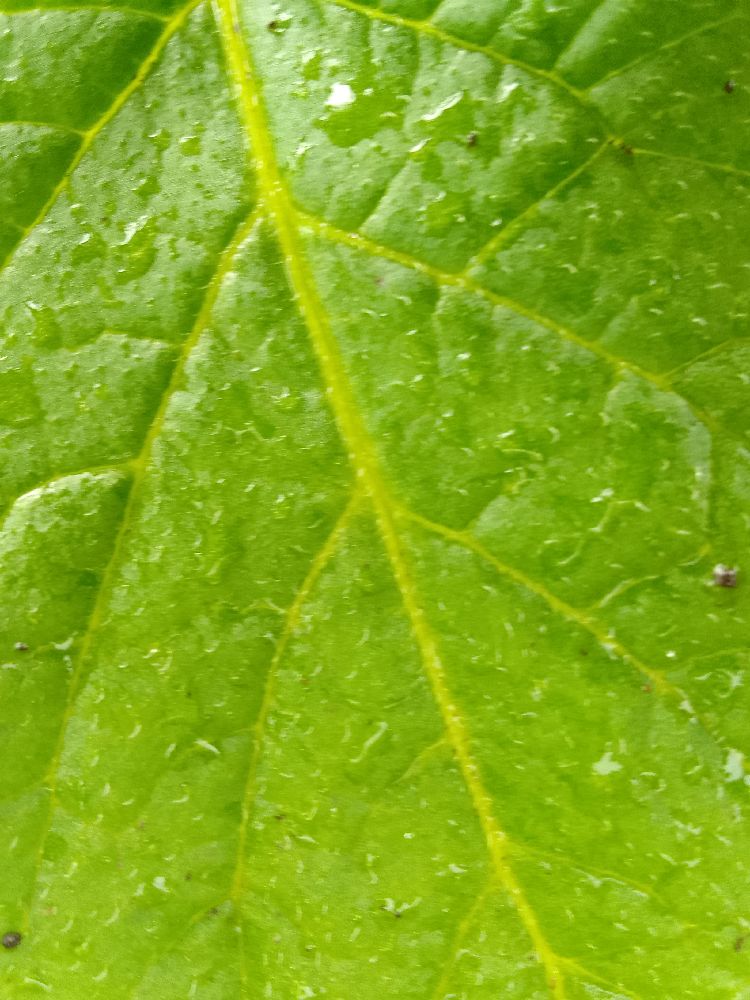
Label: Healthy